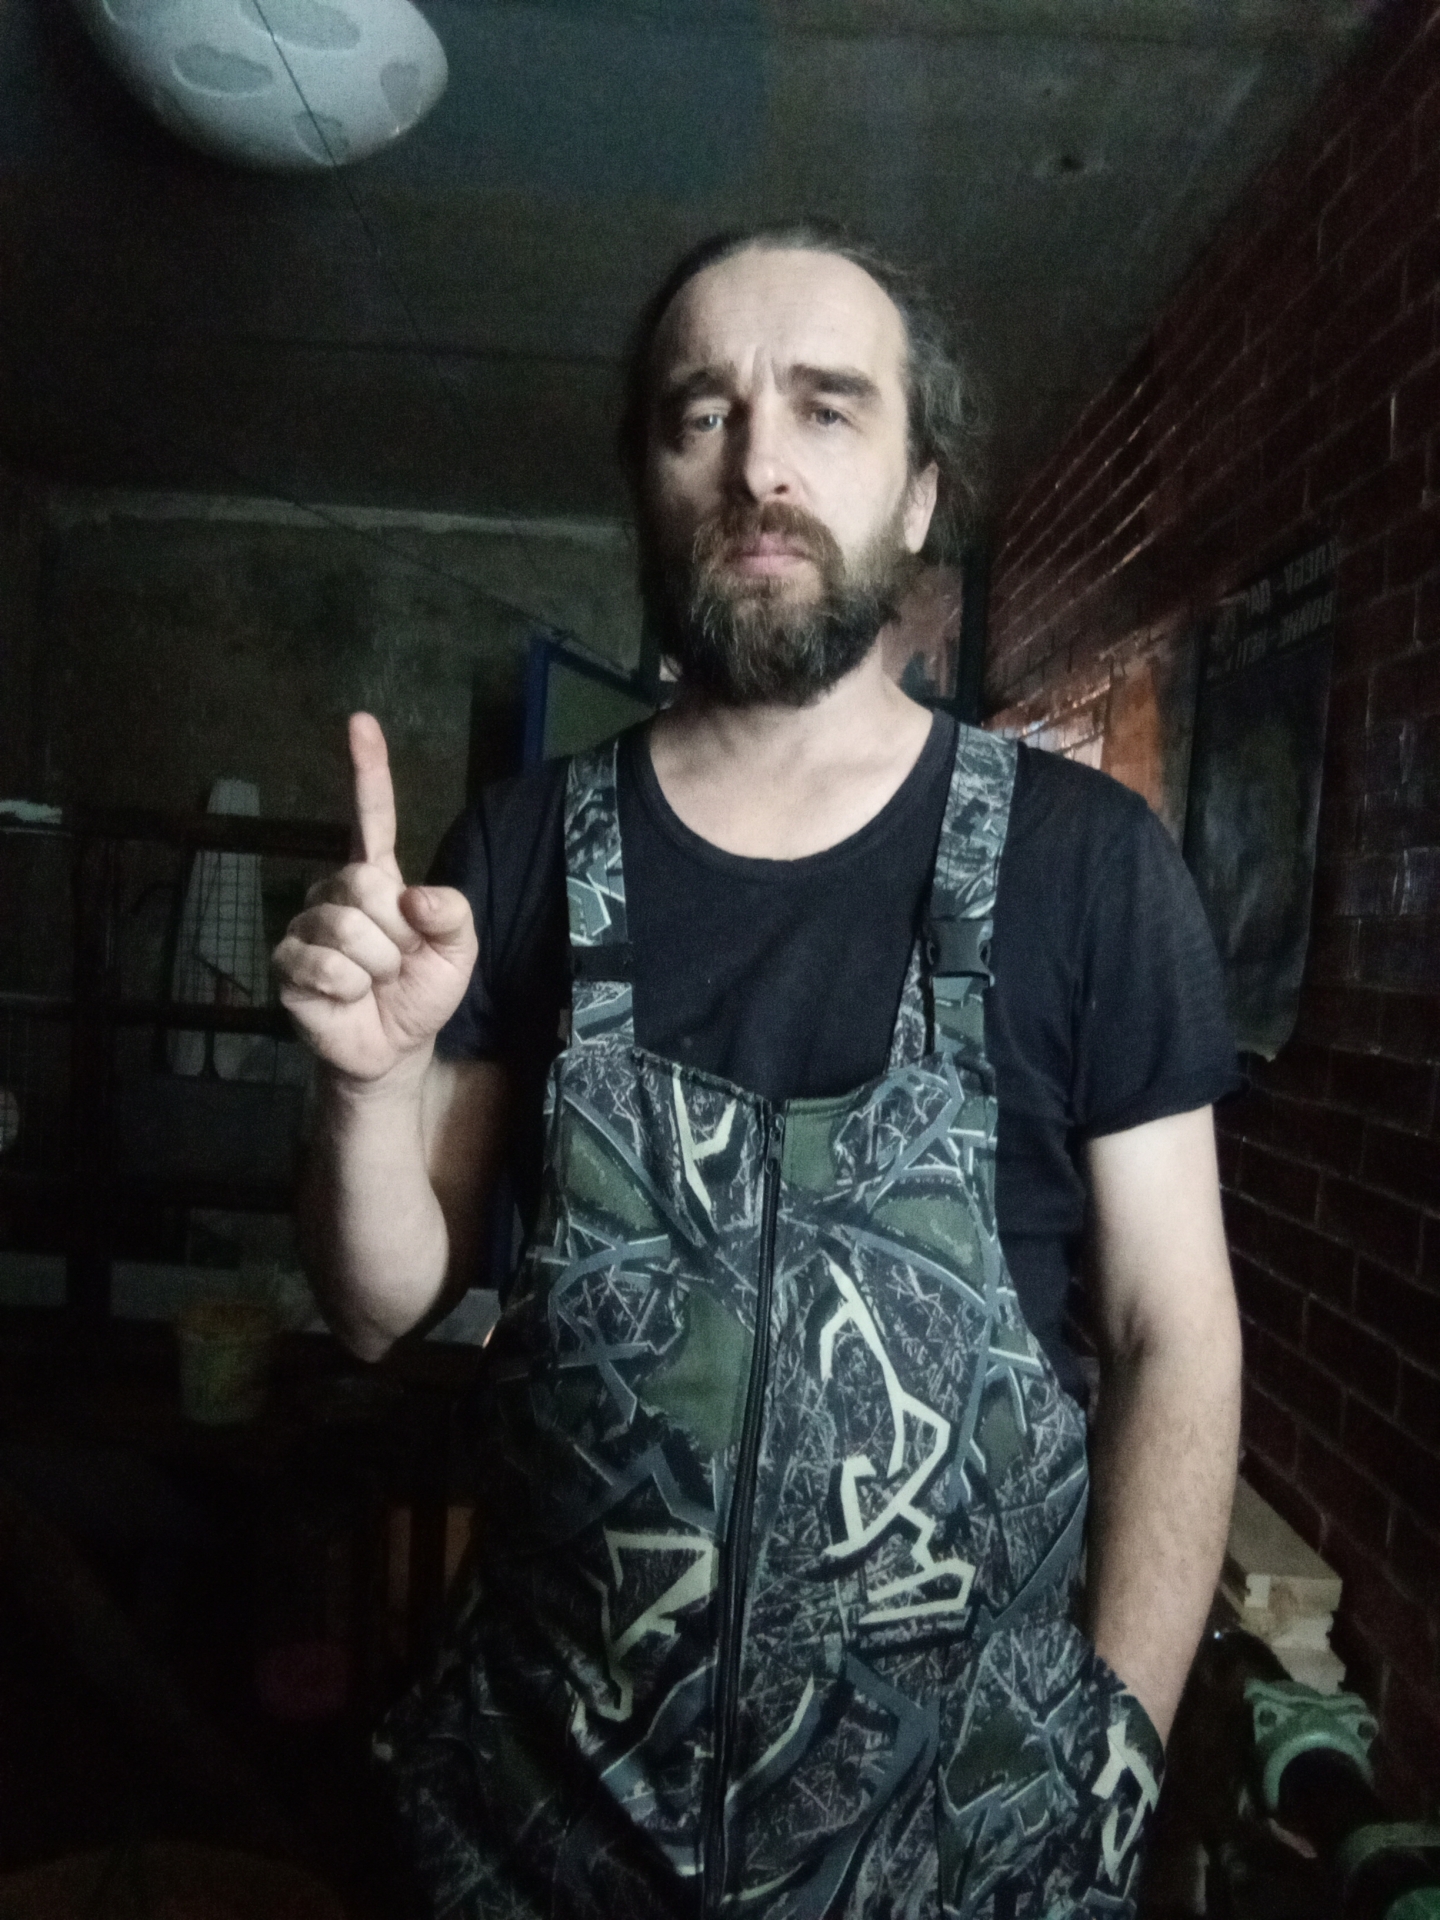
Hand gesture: one